Osiedle Słoneczne, Szczecin

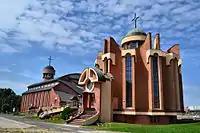
The Our Lady of Fátima Sanctuary opened in 1988.

Prior to the Second World War, in the area was present the neighbourhood of Krzekoszów, which no longer exists. It was located between Struga Street and railway tracks, with buildings alongside Botaniczna, Dąbska, Niedźwiedzia, and Zoologiczna Streets.